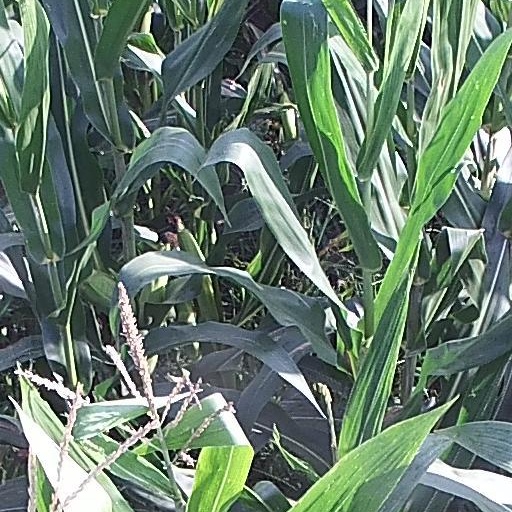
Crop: maize; corn